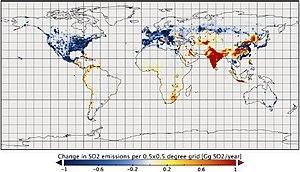
Évolutions des distribution de sources anthropogéniques de SO2 entre 2005 et 2010 (diminution en bleu, augmentation en rouge)
Le dioxyde de soufre, autrefois également appelé anhydride sulfureux, est un composé chimique de formule SO₂. Il s'agit d'un gaz incolore, dense et toxique, dont l'inhalation est fortement irritante. Il est libéré dans l'atmosphère terrestre par les volcans et par de nombreux procédés industriels, ainsi que par la combustion de certains charbons, pétroles et gaz naturels non désulfurés. L'oxydation du dioxyde de soufre, le plus souvent en présence de catalyseurs tels que le dioxyde d'azote NO₂, conduit au trioxyde de soufre SO₃ et à l'acide sulfurique H₂SO₄, d'où la formation de pluies acides. Elle a pour conséquence une inflammation de l'appareil respiratoire.